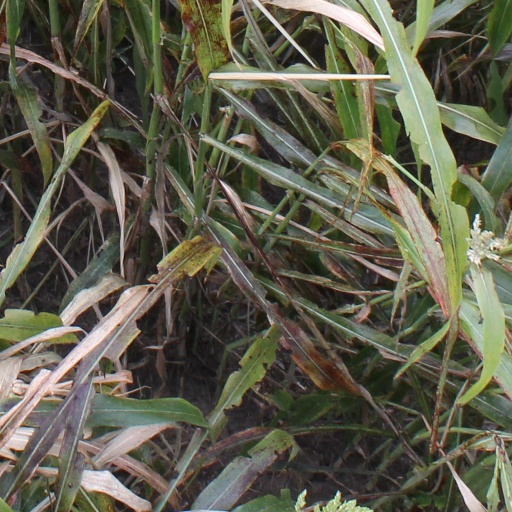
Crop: sorghum